Maps & Atlases

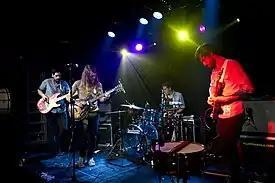
Maps & Atlases performing in 2012

The band spent the majority of 2009 writing and recording songs for their first full-length album with producer Jason Cupp (Finch, American Football, Anthony Green, Nurses, Good Old War, and more) at various studio locations. In March 2010 the band signed with Barsuk Records, who released their debut album, entitled "Perch Patchwork", on June 29, 2010. The album was released to critical acclaim, and achieved an "ADM Rating" of 7.8 on UK-based review aggregator website AnyDecentMusic? and currently holds a rating of 72% on Metacritic, indicating "generally favorable" reviews.